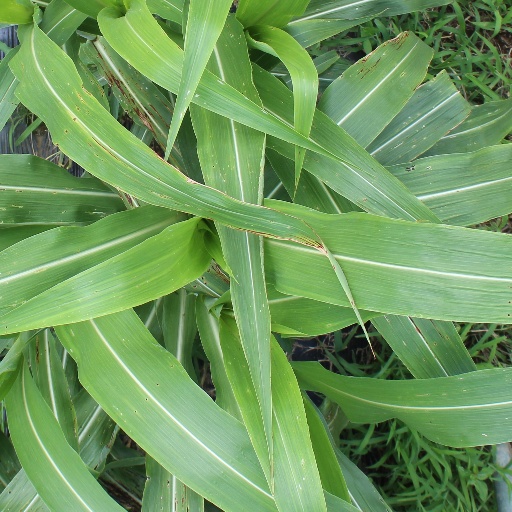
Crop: sorghum